Douglas W. Owsley

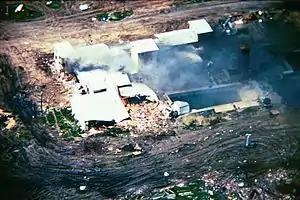
Mount Carmel Center in flames during the Waco assault on April 19, 1993

In 1990, three lead coffins were discovered buried in the Chesapeake Bay area of St. Mary's City, Maryland, during a remote sensing survey at the foundation of the 17th-century Brick Chapel Catholic Church, on land that had been used as a cornfield for centuries. Owsley was asked to assist in the identification of the remains.